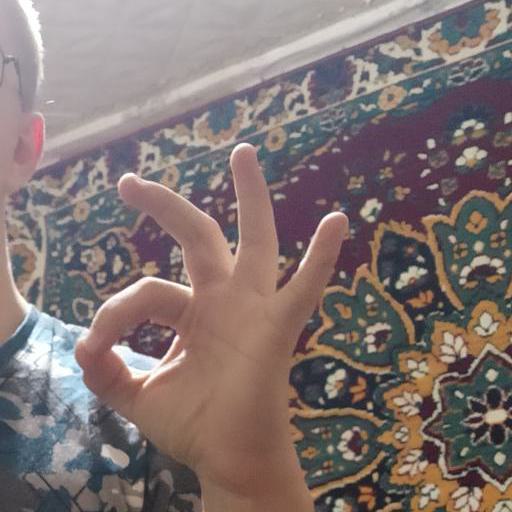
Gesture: ok